Battle of Savo Island

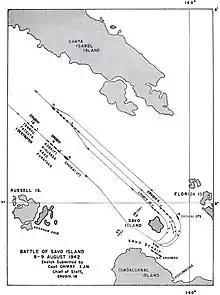
Chart of the approach and departure of Mikawa's ships from the battle area

To protect the unloading transports during the night, Crutchley divided the Allied warships into three groups. A "southern" group, consisting of the Australian cruisers HMAS "Australia" and , cruiser , and destroyers and , patrolled between Lunga Point and Savo Island to block the entrance between Savo Island and Cape Esperance on Guadalcanal. A "northern" group, consisting of the cruisers , and , and destroyers and , conducted a box-shaped patrol between the Tulagi anchorage and Savo Island to defend the passage between Savo and Florida Islands. An "eastern" group consisting of the cruisers and with destroyers USS "Monssen" and USS "Buchanan" guarded the eastern entrances to the sound between Florida and Guadalcanal Islands. Crutchley placed two radar-equipped U.S. destroyers to the west of Savo Island to provide early warning of any approaching Japanese ships. The destroyer patrolled the northern passage and the destroyer patrolled the southern passage, with a gap of between their uncoordinated patrol patterns.